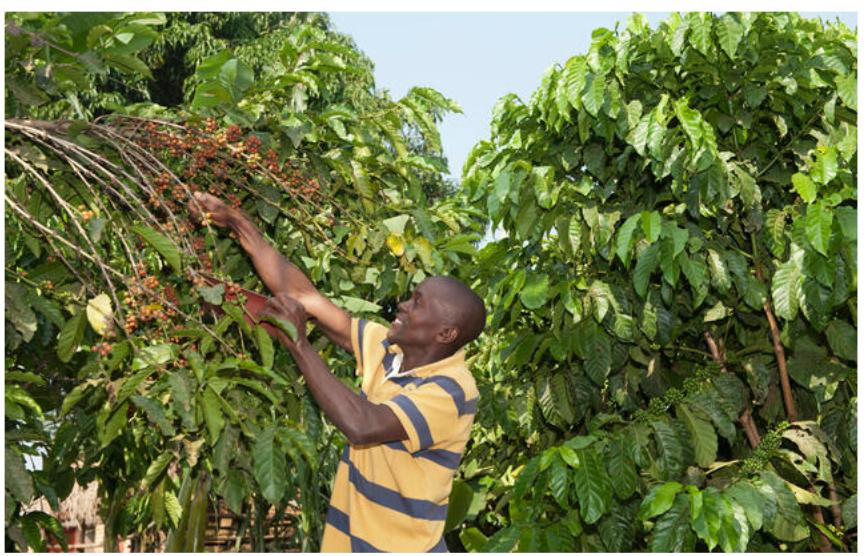
Mkulima ameshika kikopo ambacho anakitumia kuwekea kahawa anazozivuna kutoka kwenye miti yake, pamoja na kwamba ipo miti mingi ya zao hilo, ni mti mmoja pekee ambao unaonekana kuwa tayari huku mingine ikiwa na kahawa ambazo bado ni mbichi. Mda utafika ambapo zote zitaweza kuchumwa na kupelekwa sokoni kuuzwa.